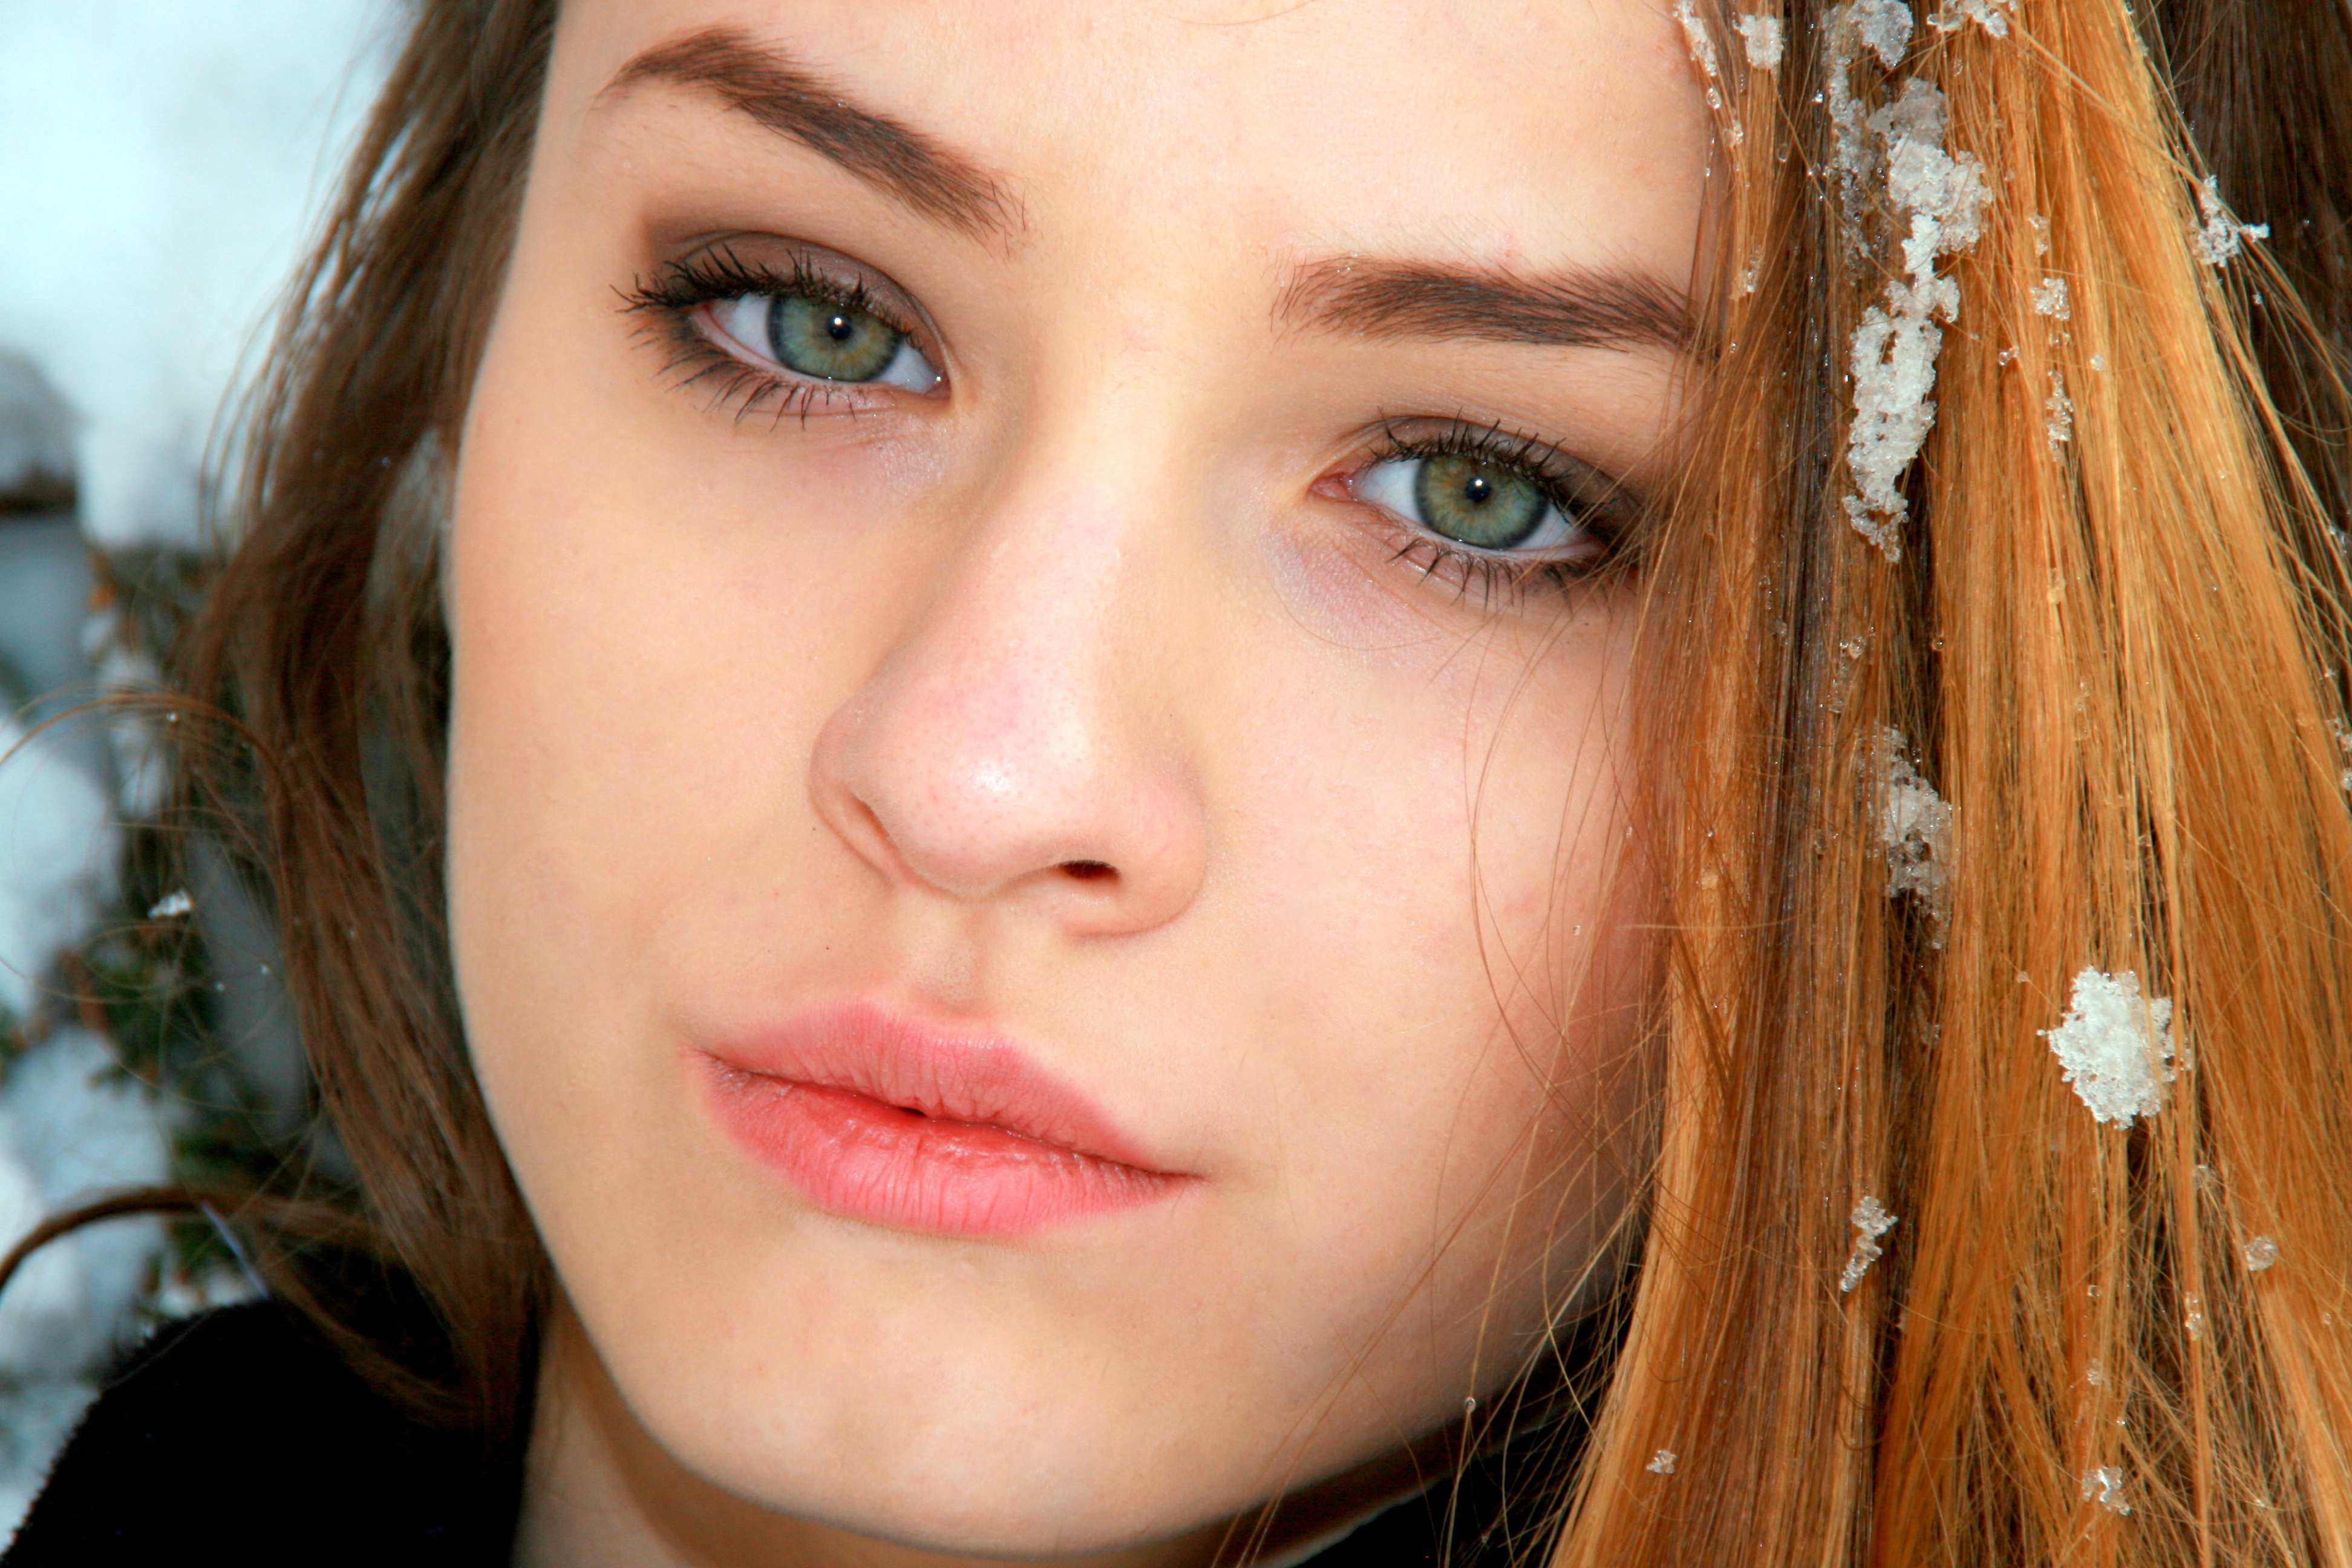
person, snow, winter, girl, woman, hair, photography, portrait, model, color, lady, blonde, facial expression, lip, hairstyle, smile, eyebrow, mouth, long hair, freckle, close up, human body, face, nose, cheek, eye, head, skin, beauty, blond, organ, green eyes, brown hair, portrait photography